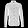
Label: Shirt